Walter Flex

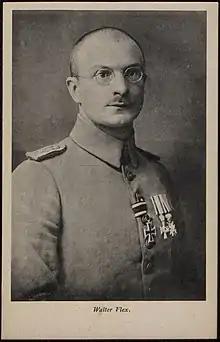

Walter Flex (6 July 1887 – 16 October 1917) was a German author of "The Wanderer between the Two Worlds: An Experience of War" ("Der Wanderer zwischen beiden Welten") of 1916, a war novel dealing with themes of humanity, friendship, and suffering during World War I. Due to his idealism about Prussian virtues and the Great War, as well as the posthumous popularity of his writings, Walter Flex is sometimes compared to Allied war poets Rupert Brooke and Alan Seeger.